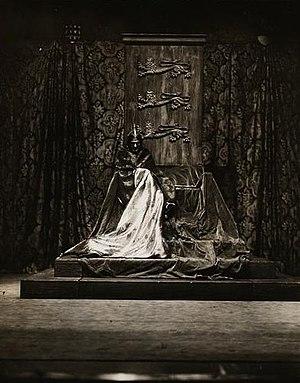
Robert Edmond « Bobby » Jones, né le 12 décembre 1887 à Milton, ville où il est mort le 26 novembre 1954, est un costumier, décorateur, metteur en scène, producteur et éclairagiste américain.